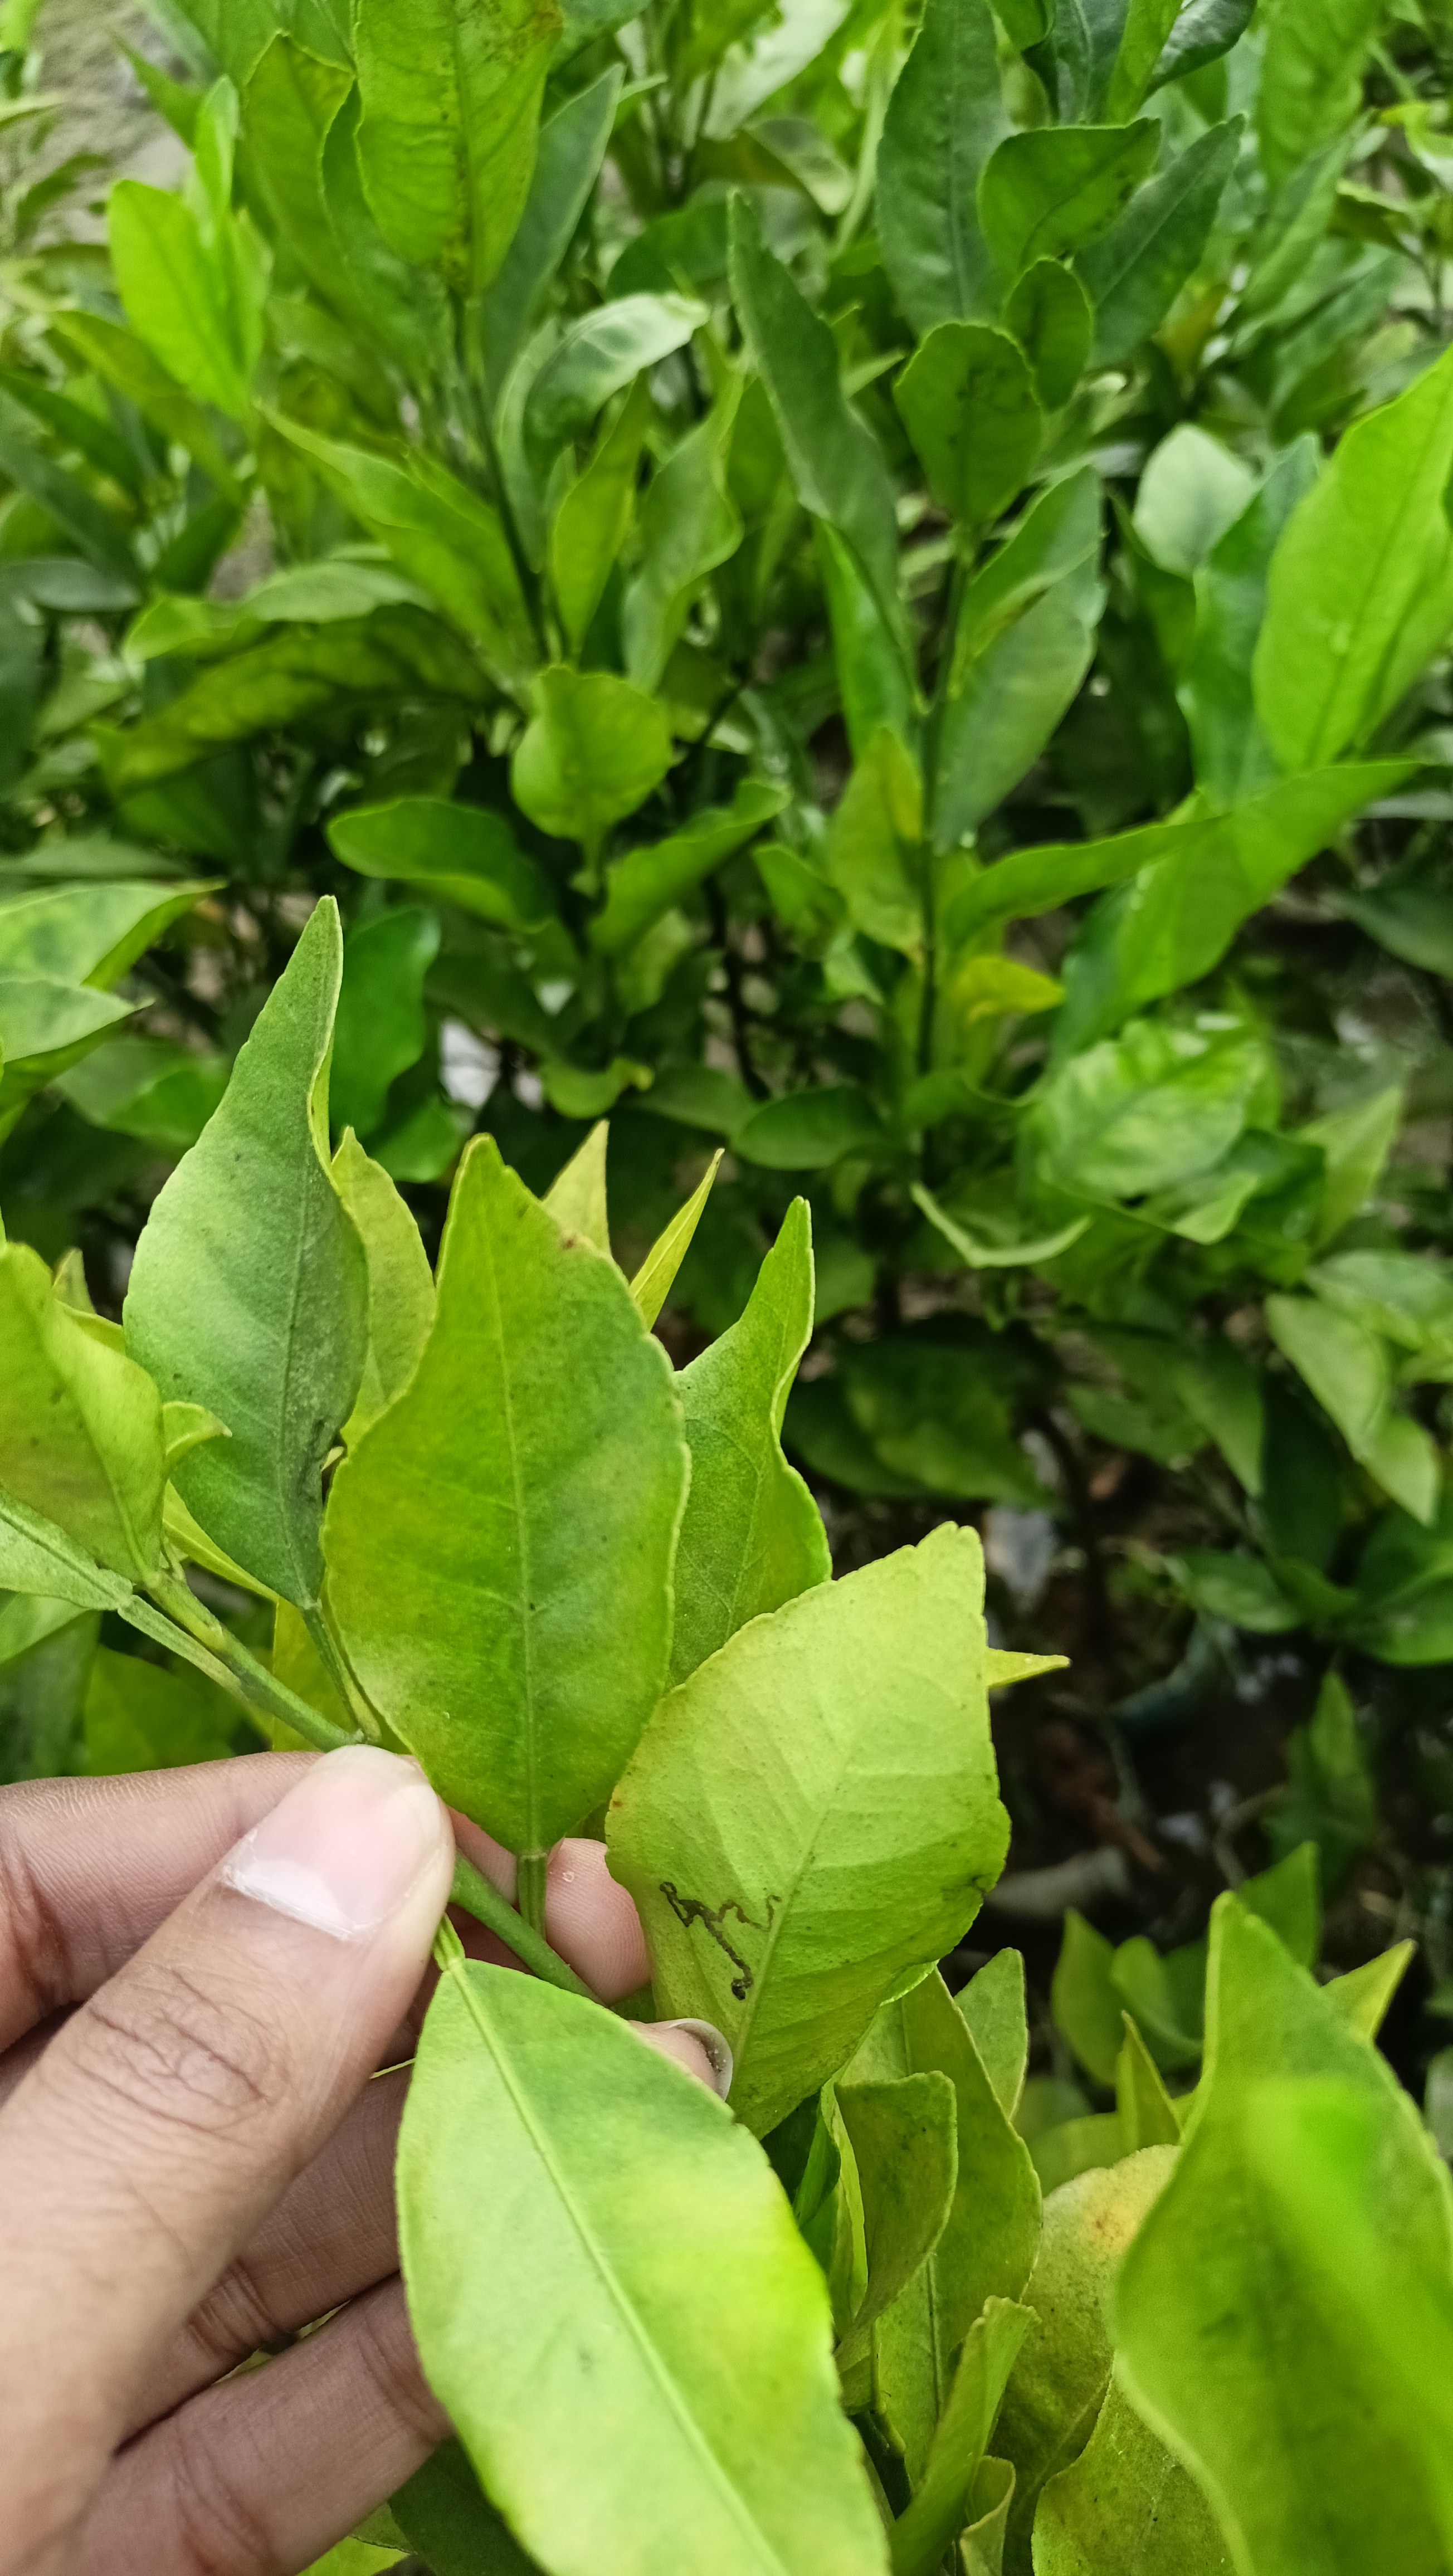
Mandarin leaf variety: Darjeling